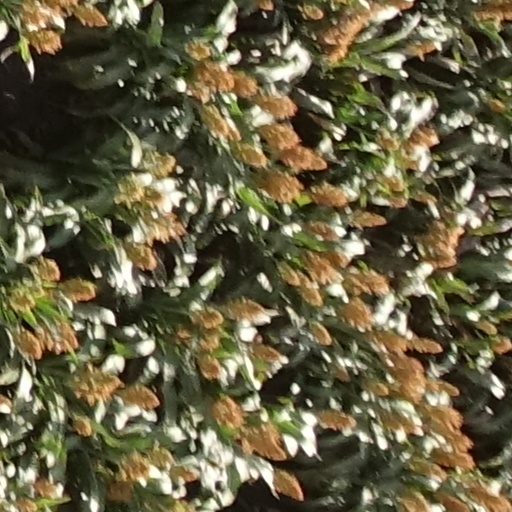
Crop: sorghum